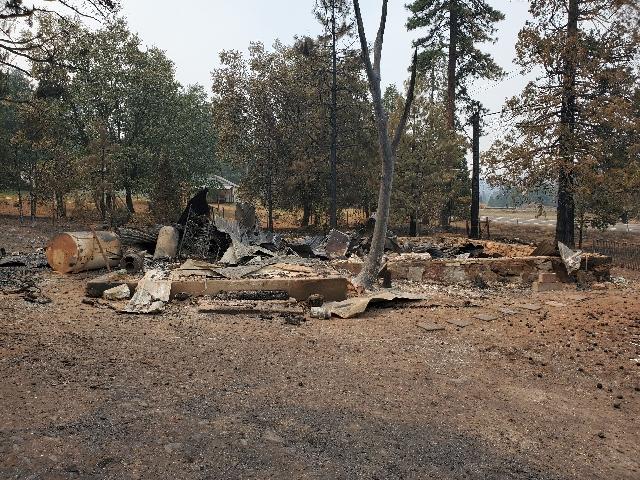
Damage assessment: destroyed